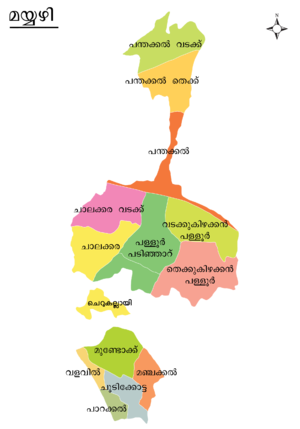
Le district de Mahé est un des quatre districts du Territoire de Pondichéry en Inde.